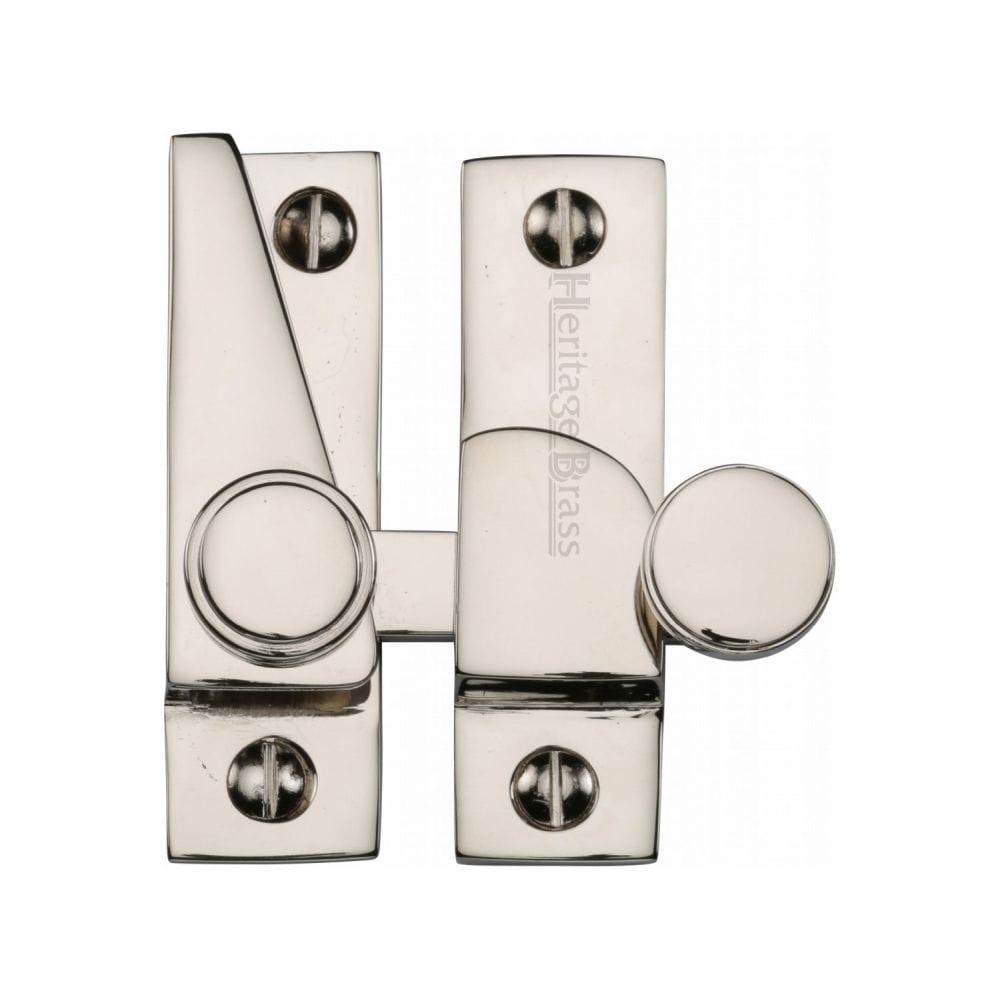
Heritage Brass - Sash Fastener Polished Nickel Finish
Heritage Brass - Sash Fastener Polished Nickel Finish Manufacturer: M. Marcus Brand: Heritage Brass SKU: V1106-PNF Finish: Polished Nickel Finish Material: Solid Brass Warranty: Manufacturer's standard warranty Specification PDF: Download Here Experience exceptional quality and style with the Heritage Brass - Sash Fastener Polished Nickel Finish ,part of the premium range from Heritage Brass by M. Marcus. Designed for both visual appeal and performance,this handle features a luxurious Polished Nickel Finish finish and is constructed from high-grade Solid Brass,ensuring lasting durability. Ideal for upgrading both classic and contemporary interiors,the Heritage Brass - Sash Fastener Polished Nickel Finish fits effortlessly into a variety of settings-residential or commercial. Whether you're outfitting a period property or enhancing a modern design,this door handle complements every aesthetic with its elegant and functional design. Key Features & Benefits This product is used on Sash Windows to provide a traditional decorative appearance and keep the windows shut What's in the Box? 1 x Sash Fastener All fixing screws and fasteners Why Choose This Product? Elegant and timeless design High-quality Solid Brass for robust use Stunning Polished Nickel Finish finish to match interior decor Comprehensive compatibility with standard fittings Backed by a trusted brand in architectural hardware About Trade Door Handles Trade Door Handles is the UK's top supplier of architectural hardware. Based in Kendal,we offer premium brands and the largest display of door handles in the Northwest. Established in 1976,we are committed to excellence and customer satisfaction,offering quick delivery and the most comprehensive showroom experience.
Brand: Heritage Brass
Category: Hardware > Building Materials > Window Hardware > Window Frames